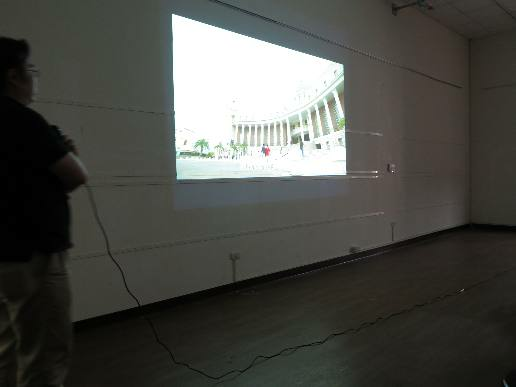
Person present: Yes